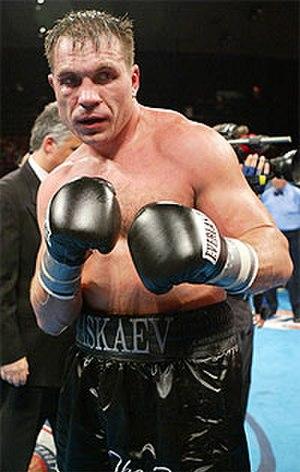
Oleg Maskayev est un boxeur russe né le 2 mars 1969 à Taraz, Kazakhstan.